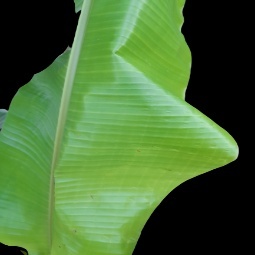
Label: Calcium